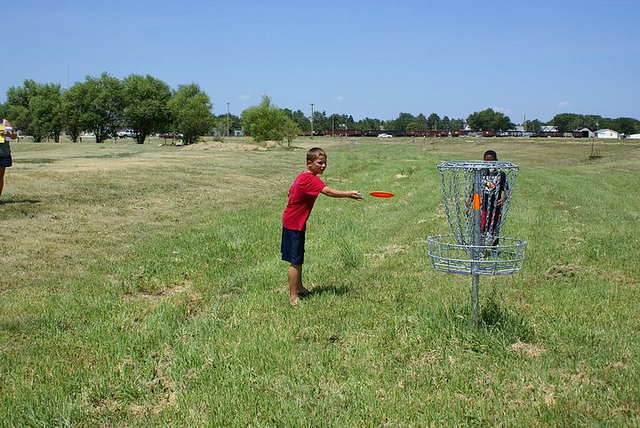
user: Given an image and a question. Answer the question in a short answer. Question: What's this sport called? Short Answer:
assistant: disc golf